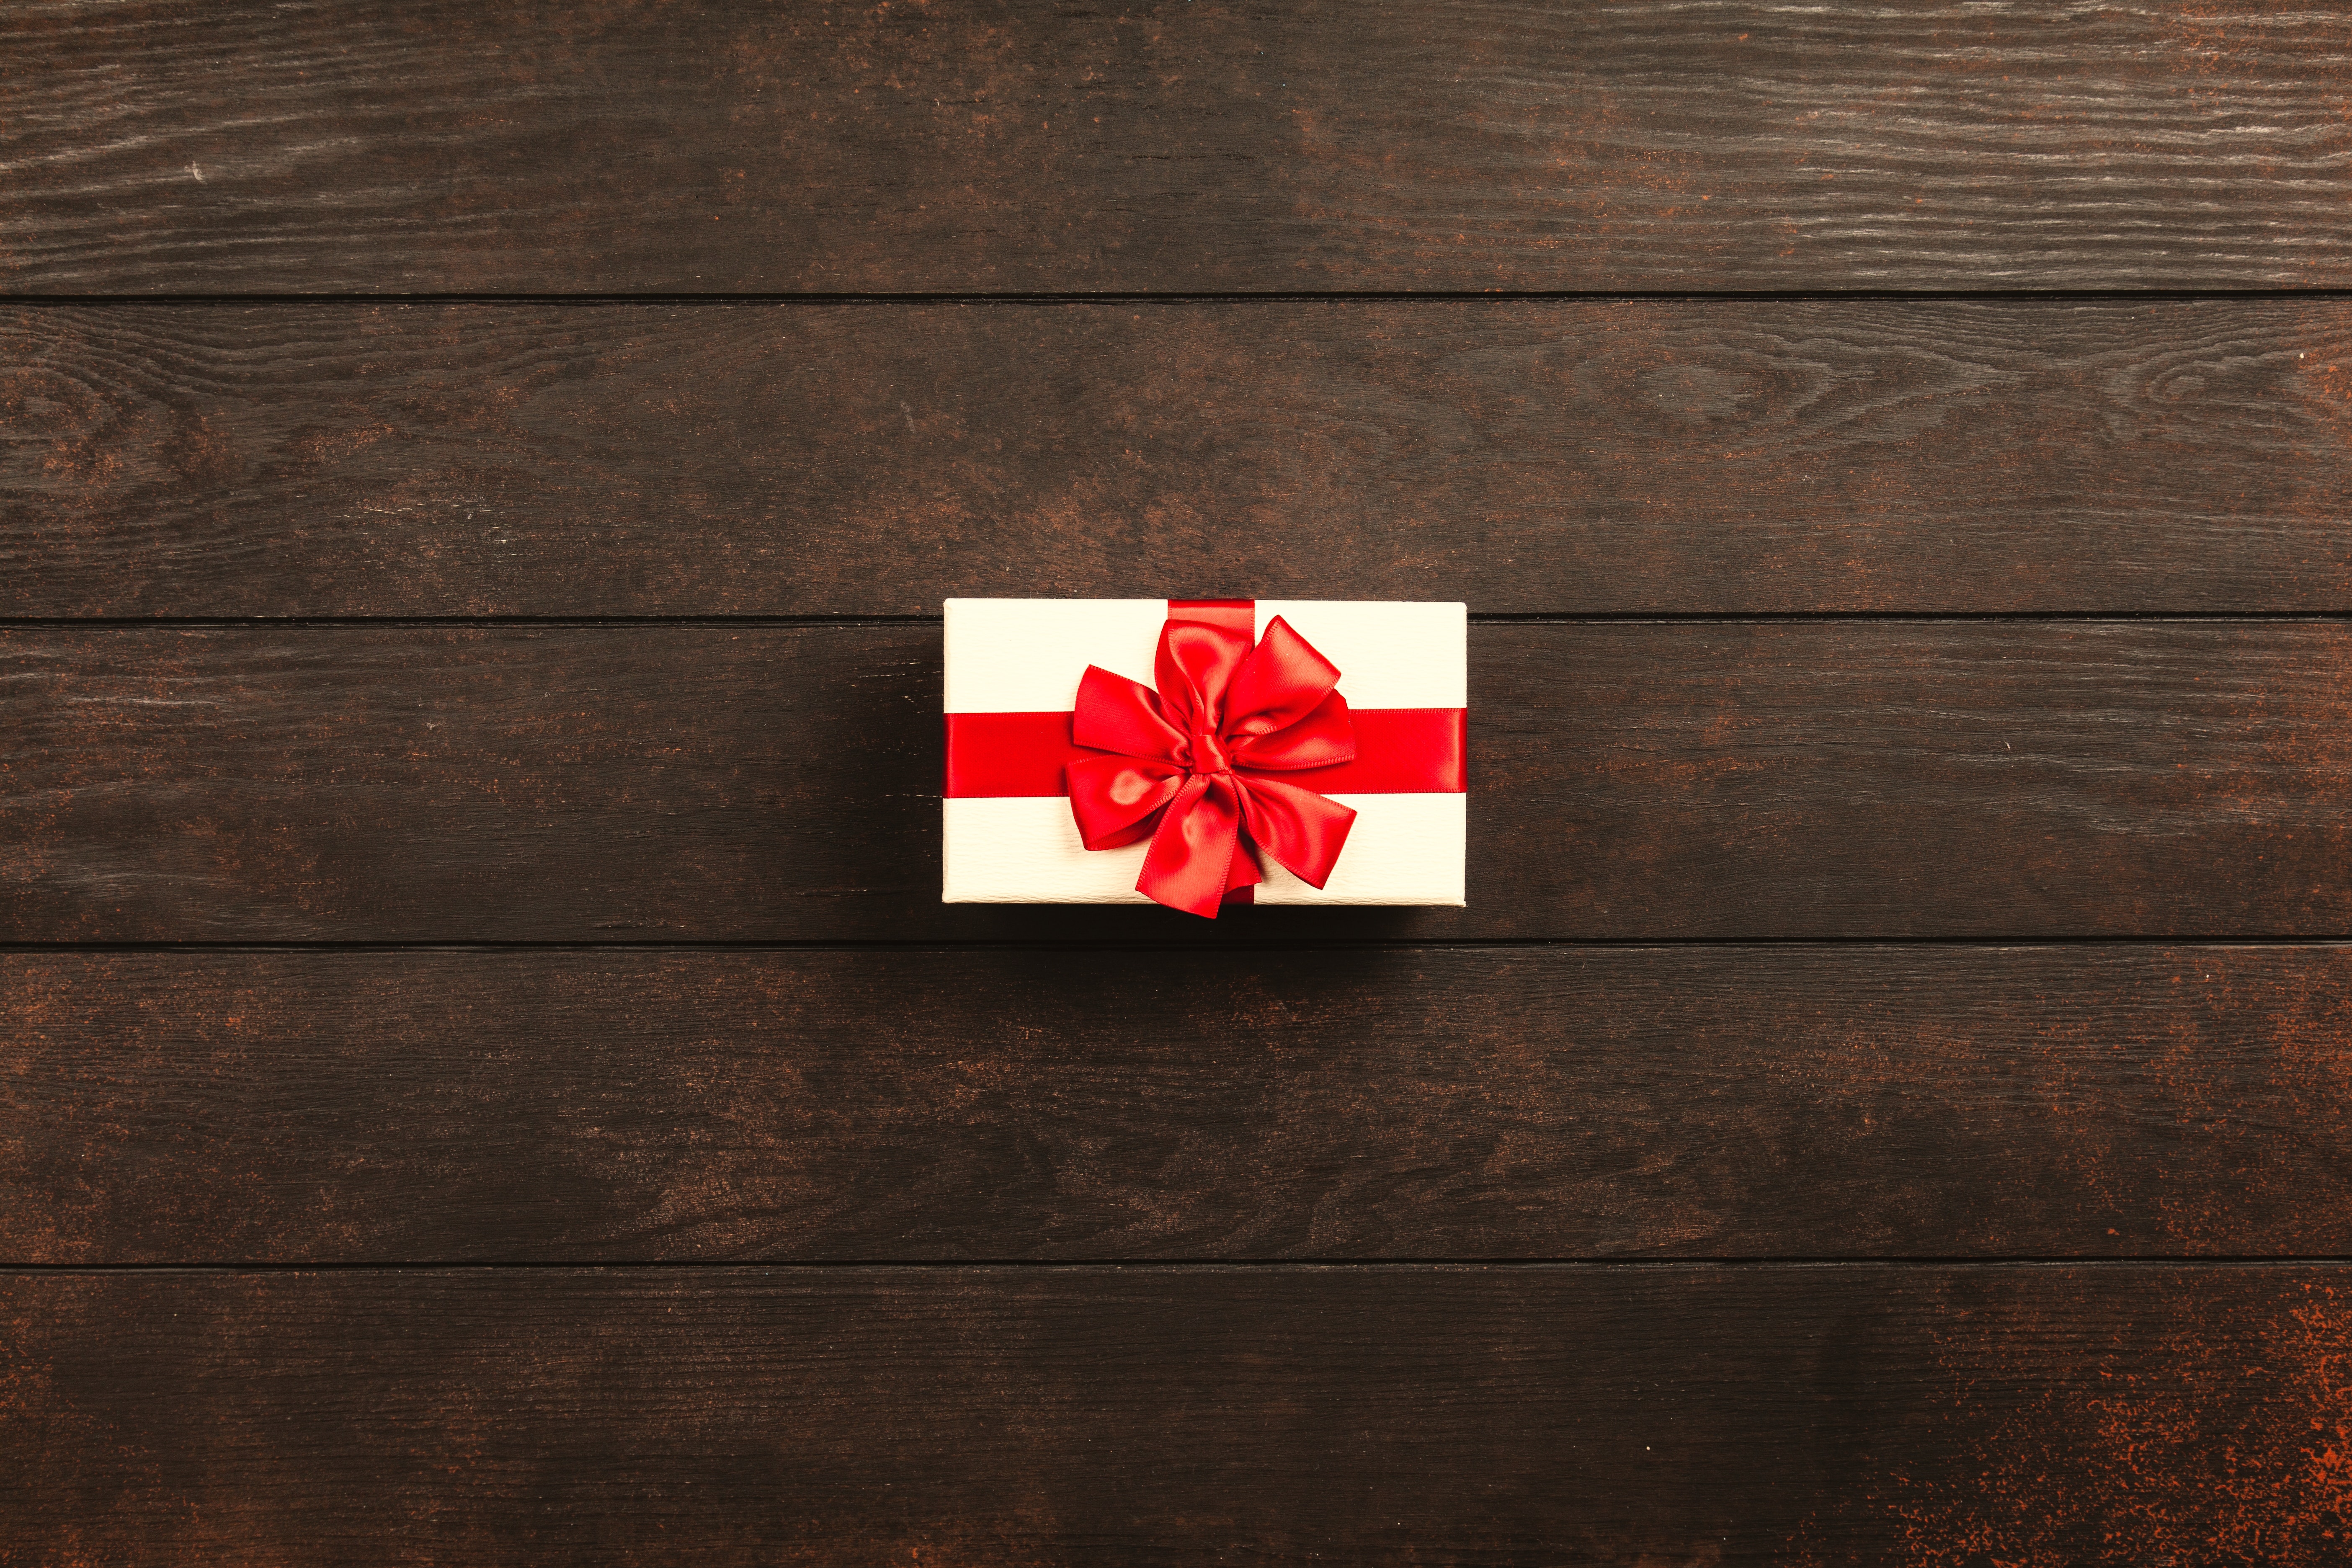
flag, red, wood, rectangle, plant, hardwood, pattern